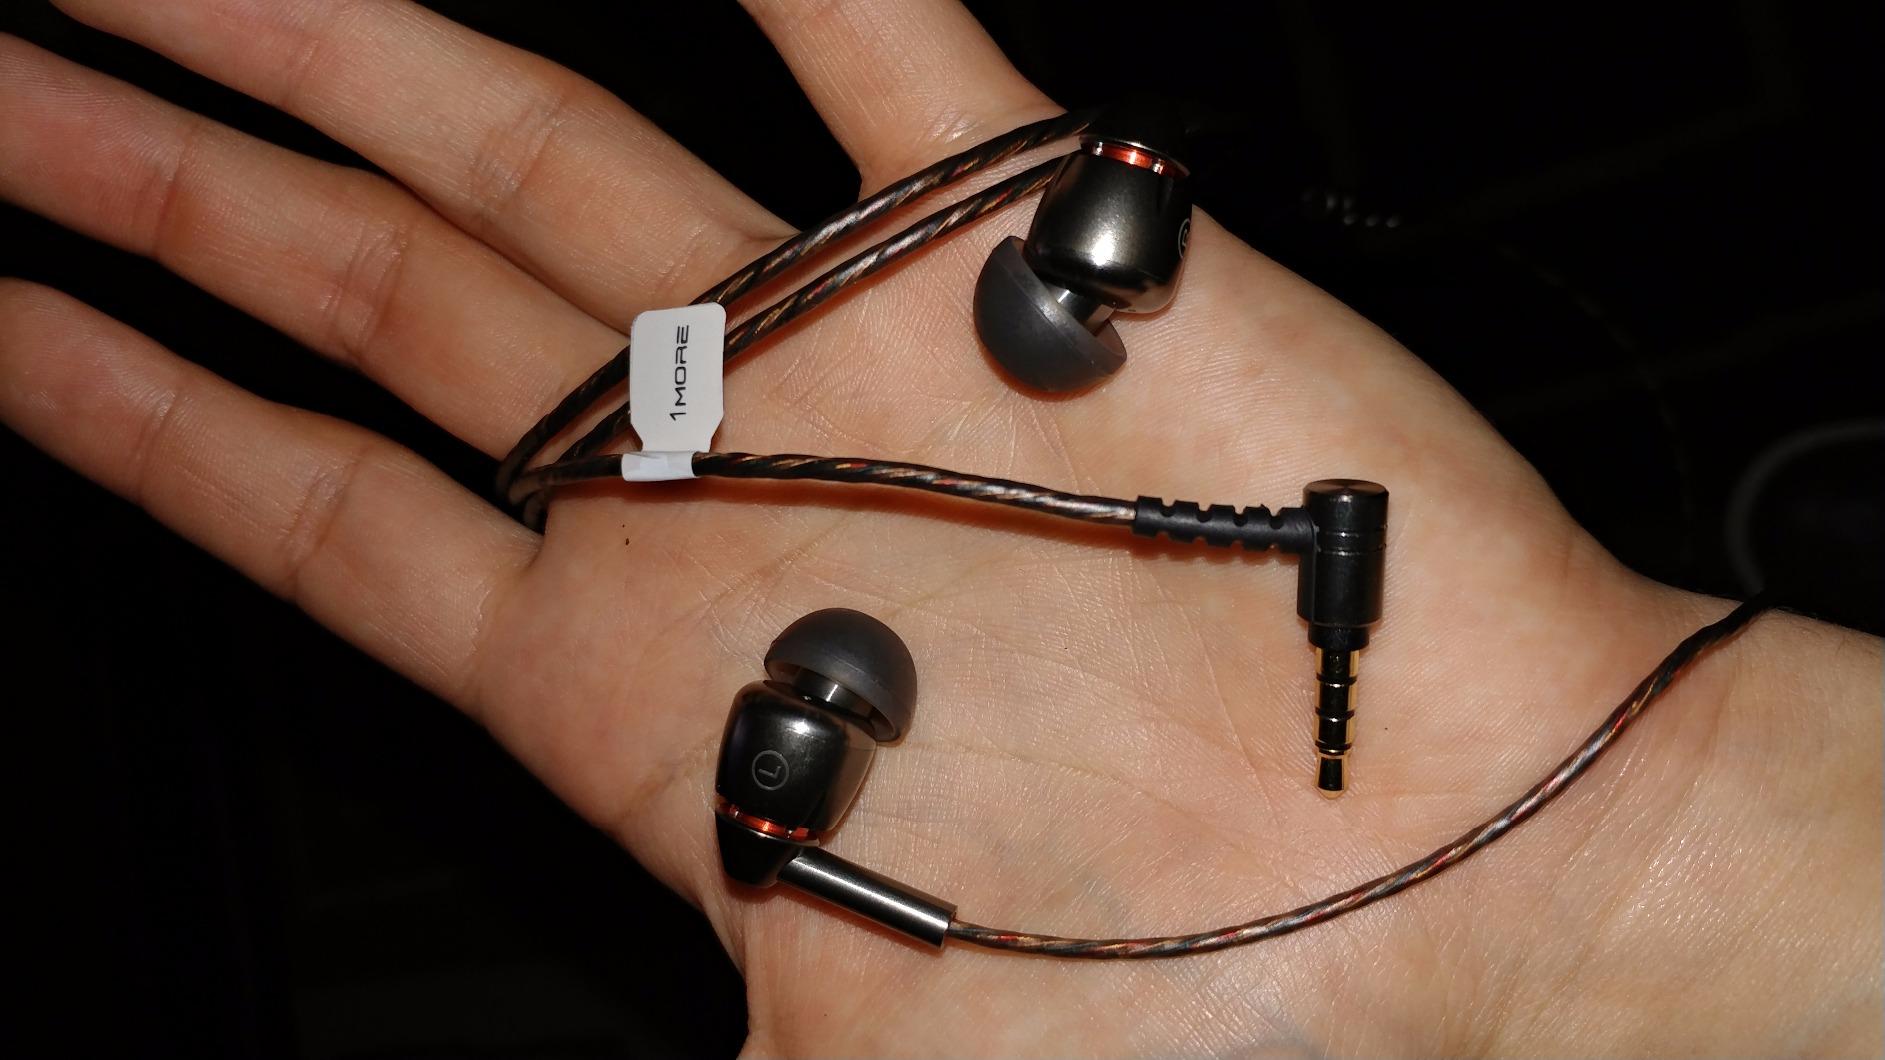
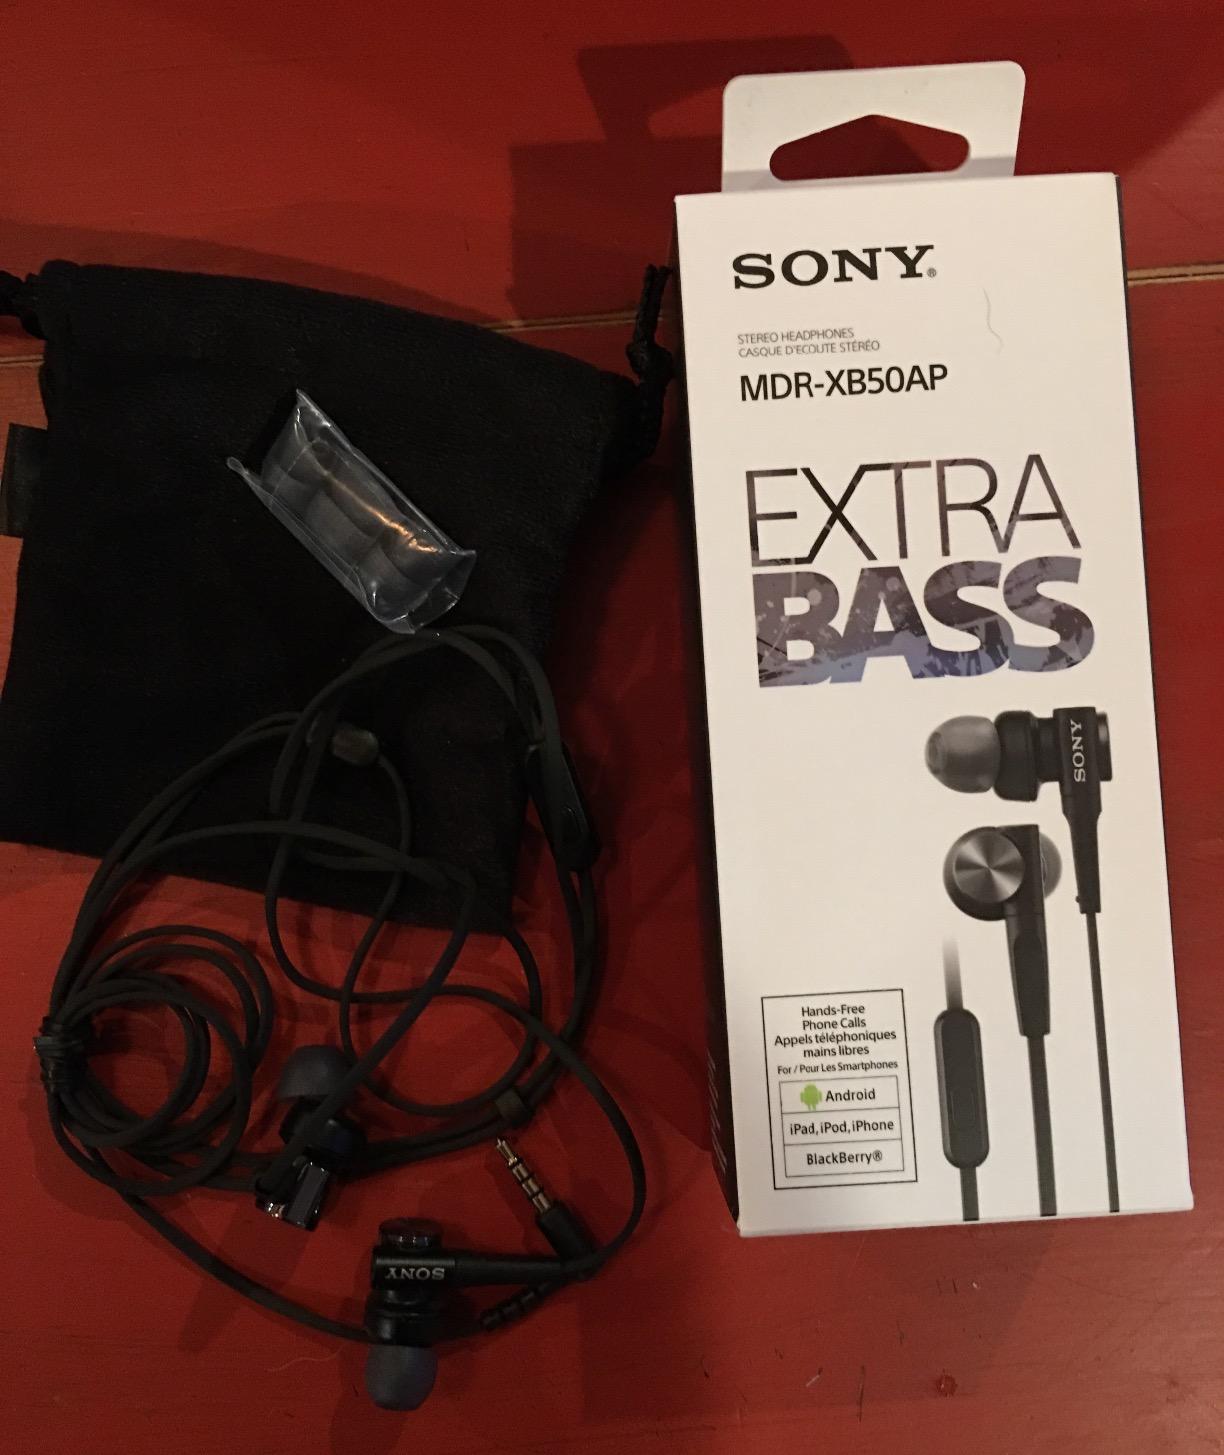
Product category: headphones
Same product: no